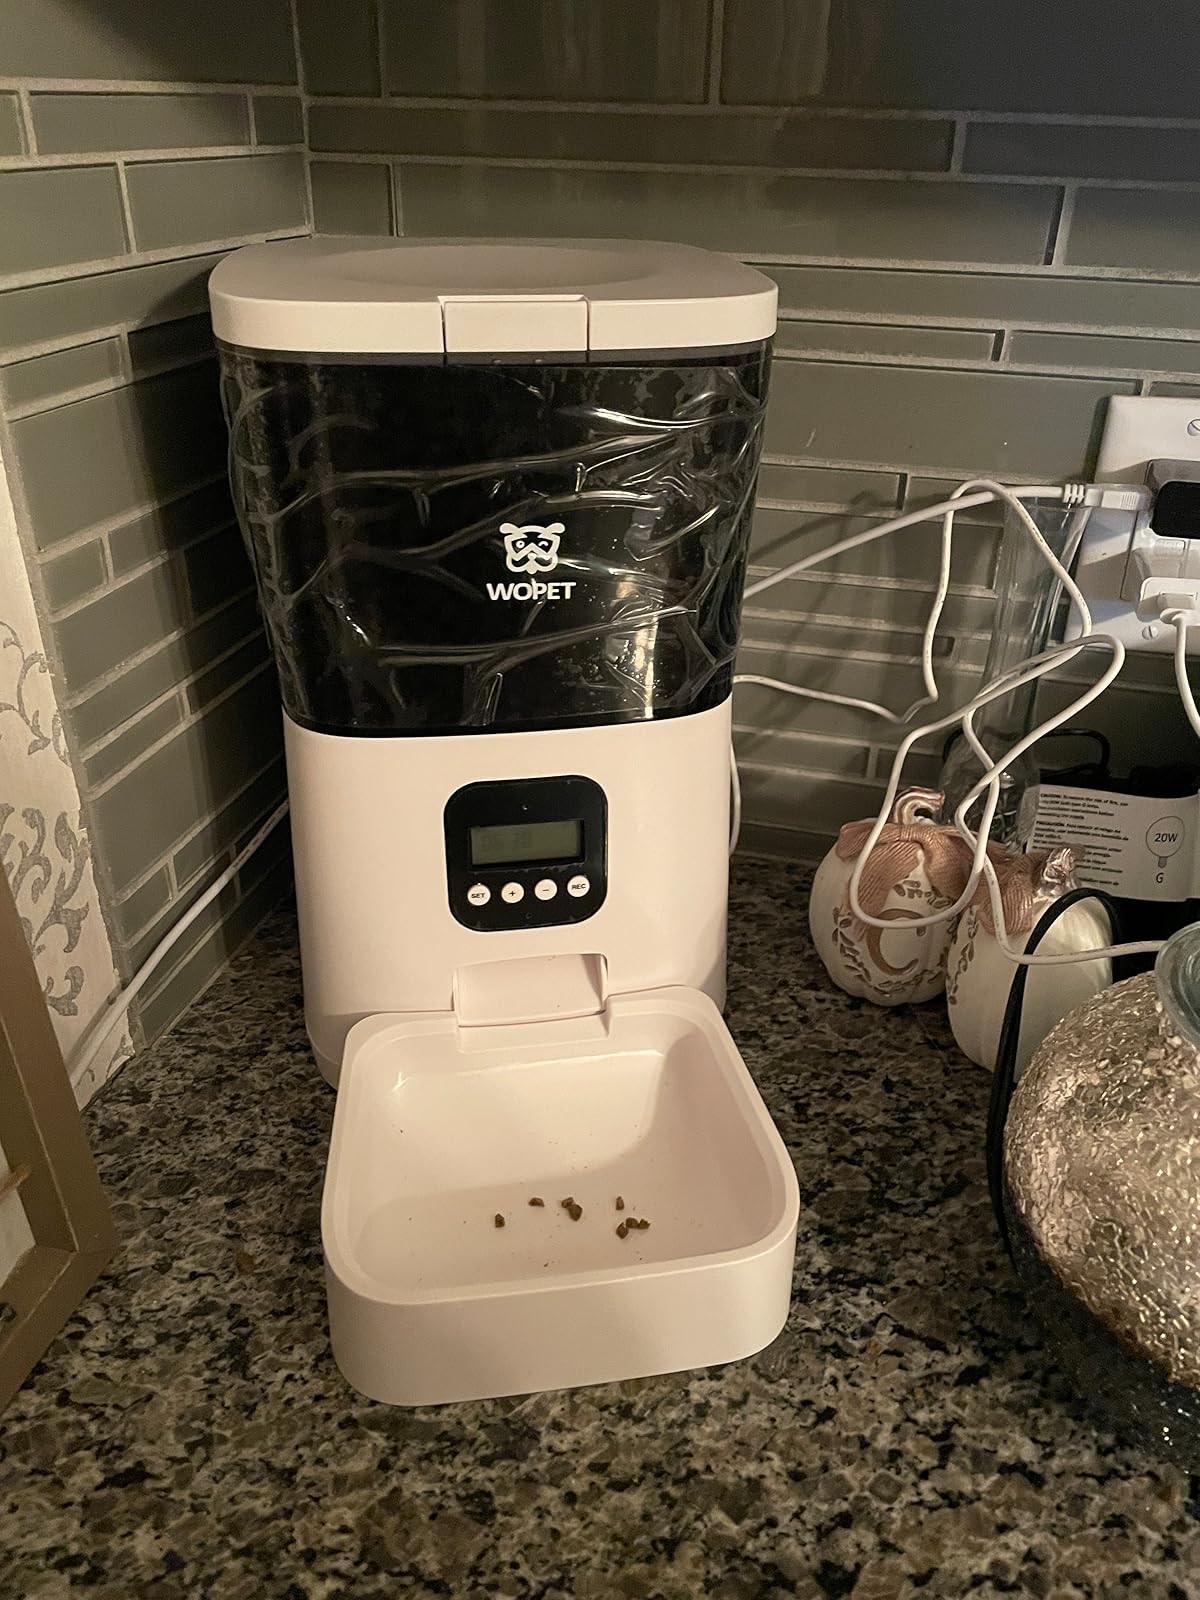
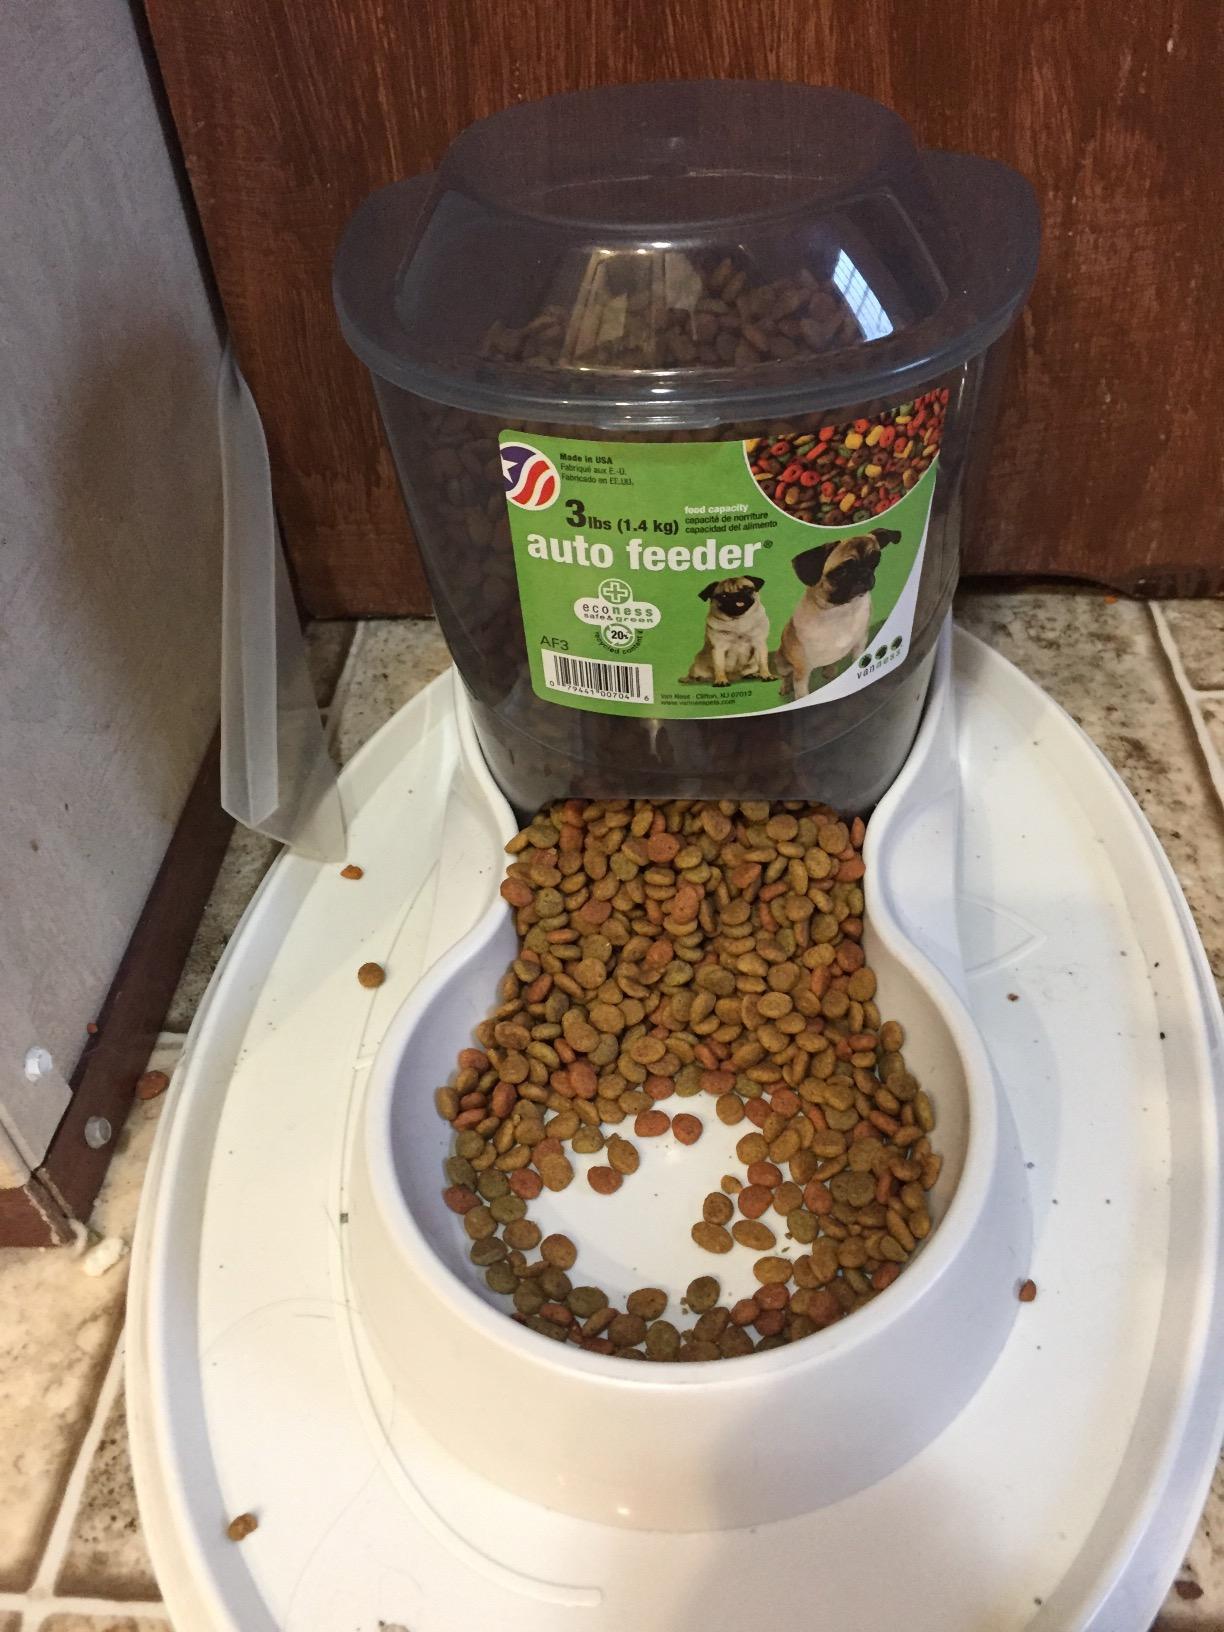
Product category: items_feeder
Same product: no